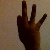
The image shows a hand gesture representing the number 9 in Indian Sign Language.